Fighting Youth (1925 film)

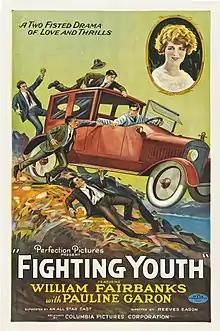

Fighting Youth is a lost 1925 American silent action film directed by B. Reeves Eason and starring William Fairbanks, Pauline Garon and George Periolat. A notorious brawler promises his fiancée that he will give up fighting, but then is persuaded to take party in a charity boxing match.